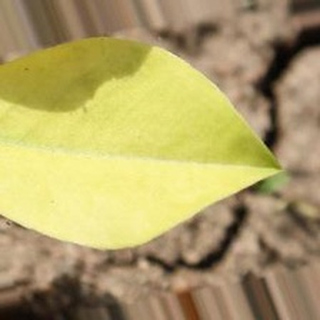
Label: groundnut_nutrition_deficiency